Man page

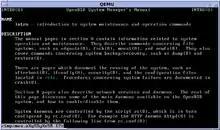
OpenBSD section 8 intro man page, displaying in a text console

A man page (short for manual page) is a form of software documentation found on Unix and Unix-like operating systems. Topics covered include programs, system libraries, system calls, and sometimes local system details. The local host administrators can create and install manual pages associated with the specific host. A manual end user may invoke a documentation page by issuing the codice_1 command followed by the name of the item for which they want the documentation. These manual pages are typically requested by end users, programmers and administrators doing real time work but can also be formatted for printing.